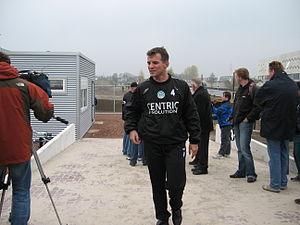
Paul Matthijs
Paul Matthijs
Paul Matthijs er en hollandsk fodboldspiller, som lige i øjeblikket spiller for FC Groningen. Han spiller centralt på midtbanen.